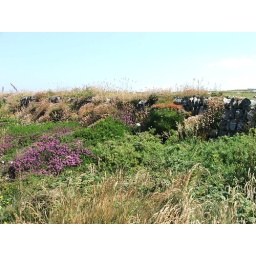
Cornwall: I found this accumulation of plants up against the stone wall absolutely magnificent